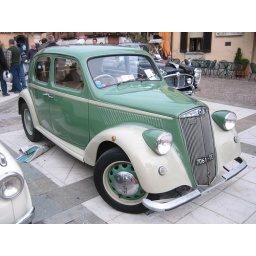
these shiny cars were in the square sunday morning, with their owners standing proudly by.